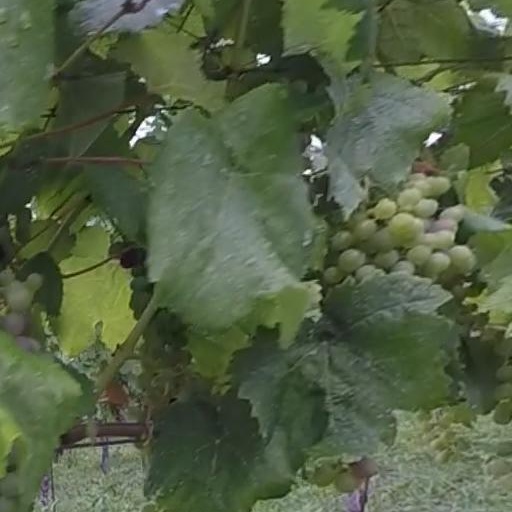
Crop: grape